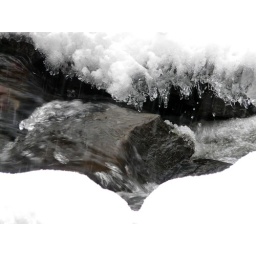
Frozen water over rock